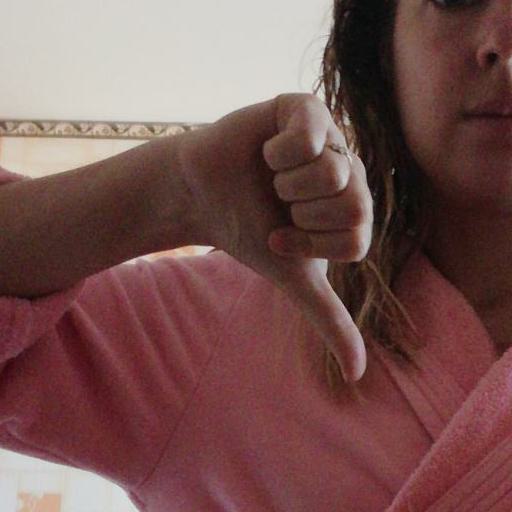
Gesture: dislike